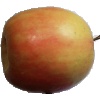
Label: Apple Pink Lady 1